Ratman (manga)

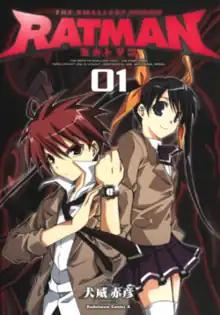
Cover of the first volume of Ratman.

is a Japanese "shōnen" manga written and illustrated by Sekihiko Inui. The series follows the story of Shuto Katsuragi, a wannabe hero, who tries to save his friend, but ends up becoming the "villain" Ratman.